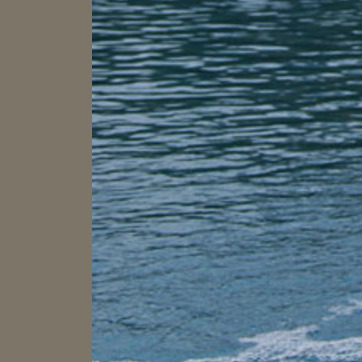
Material: water